List of conservation areas in Brighton and Hove

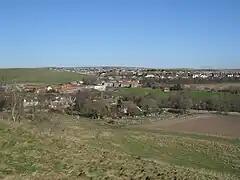
In 1970, nearly of Ovingdean—an ancient village east of Brighton—was designated a conservation area.

, there are 34 conservation areas in the city of Brighton and Hove, a seaside resort on the English Channel coast in southeast England. The definition of a conservation area is a principally urban area "of special architectural or historic interest, the character or appearance of which it is desirable to preserve or enhance". Such areas are identified according to criteria defined by Sections 69 and 70 of the Planning (Listed Buildings and Conservation Areas) Act 1990. Brighton and Hove City Council is responsible for creating conservation areas within the city, and expands upon the statutory definition by stating that each area has "high townscape quality [and] its own distinctive character [... which] creates a sense of place".